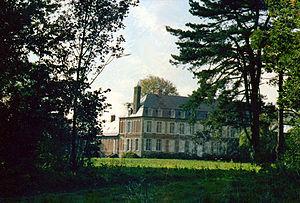
Hénu est une commune française située dans le département du Pas-de-Calais en région Hauts-de-France.